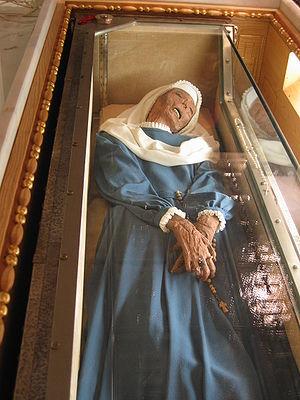
L'incorruptibilité est un état non explicable par la science la plupart du temps, essentiellement mis en valeur par les Églises catholique et orthodoxe, selon laquelle l'intervention divine permet à certains corps humains d'éviter le processus normal de décomposition après la mort. Les fidèles perçoivent ainsi l'incorruptibilité comme un signe de sainteté. Les corps qui subissent peu ou pas de putréfaction sont dits incorruptibles ou incorrompus.